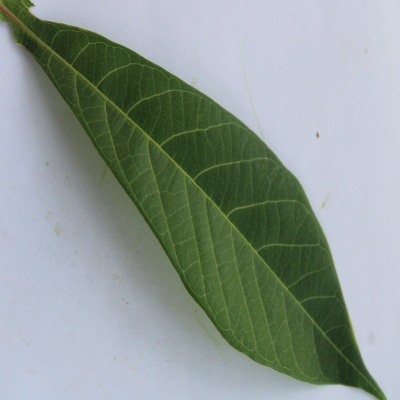
Crop: Cassava
Condition: healthy